The Office (American TV series)

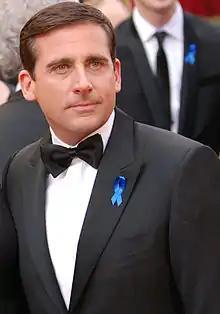
Steve Carell was nominated for six Emmys for his role as Michael Scott

The series received 42 Primetime Emmy Awards nominations, with five wins. It won for Outstanding Comedy Series in season two, Outstanding Writing for a Comedy Series (Greg Daniels for "Gay Witch Hunt"), Outstanding Directing for a Comedy Series (Jeffrey Blitz for "Stress Relief"), and Outstanding Single-Camera Picture Editing for a Comedy Series (David Rogers and Claire Scanlon for "Finale"). Many cast and crew members have expressed anger that Carell did not receive an Emmy award for his performance in the series. Despite this, Carell won a Golden Globe Award for Best Actor in a Television Comedy or Musical in 2006. The series was also named the best TV series by the American Film Institute in 2006 and 2008, won two Screen Actors Guild Awards for Outstanding Performance by an Ensemble in a Comedy Series in 2006 and 2007 and won a Peabody Award in 2006.